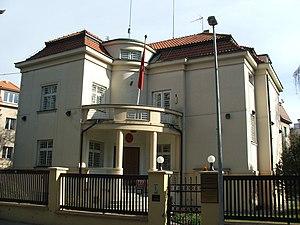
Ambassade de la Turquie à Prague - Střešovice, Tchéquie